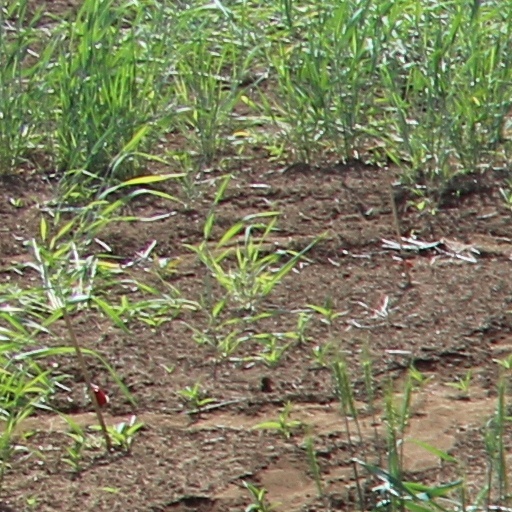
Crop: wheat